Sexual trauma therapy

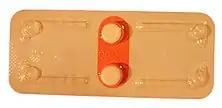
Emergency contraceptive pill.

STIs such as chlamydia, gonorrhoea, human immunodeficiency virus infection (HIV) and human papillomavirus infection (HPV) are other possible repercussions of penetrative sexual violence. If the disease is left untreated, the survivor may be burdened with long term complications which include: pelvic inflammatory disease, infertility, and some types of cancers.